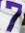
Number: 7